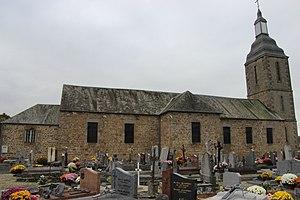
église de Pointel
Pointel est une commune française située dans le département de l'Orne en région Normandie, peuplée de 330 habitants.